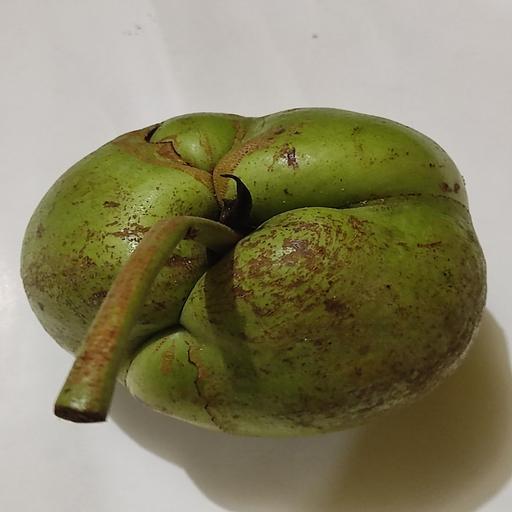
Crop type: Elephant Apple